Submarine communications cable

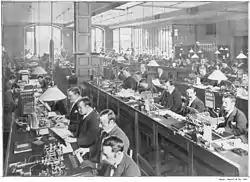
Operators in the submarine telegraph cable room at the GPO's Central Telegraph Office in London c. 1898

From the 1850s until 1911, British submarine cable systems dominated the most important market, the North Atlantic Ocean. The British had both supply-side and demand-side advantages. In terms of supply, Britain had entrepreneurs willing to put forth enormous amounts of capital necessary to build, lay, and maintain these cables. In terms of demand, Britain's vast colonial empire led to business for the cable companies from news agencies, trading and shipping companies, and the British government. Many of Britain's colonies had significant populations of European settlers, making their news of interest to the general public in the home country.